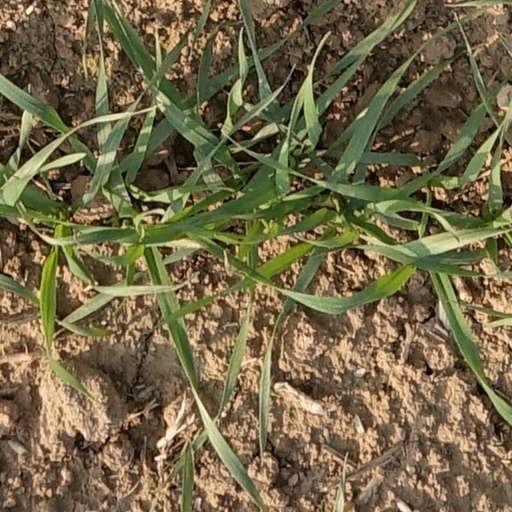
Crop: wheat